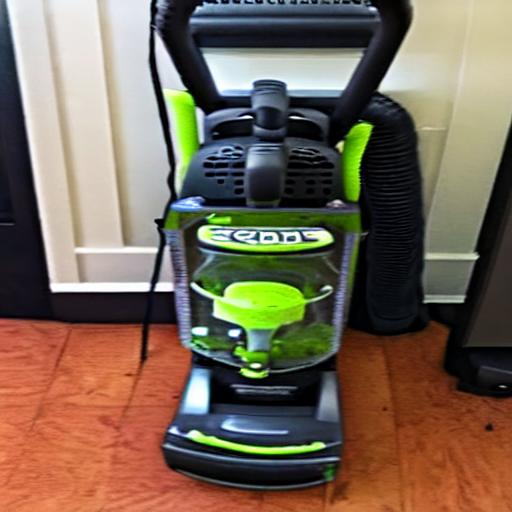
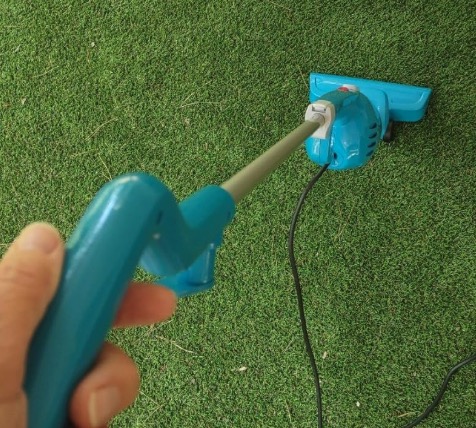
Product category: items_vacuum
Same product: no